Deniss Vasiļjevs

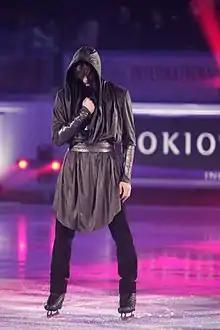

In October, Vasiljevs competed at Japan Open, placing fifth in his segment but winning silver as part of team Europe. He placed eighth at NHK Trophy and seventh at the Internationaux de France. He was scheduled to compete at Golden Spin in December but withdrew due to illness.